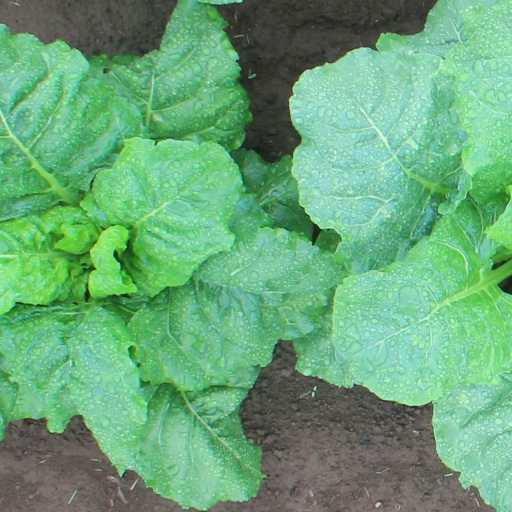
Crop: sugar beet